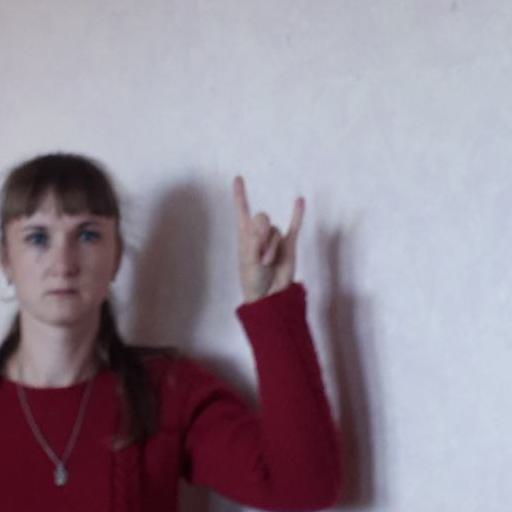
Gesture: rock